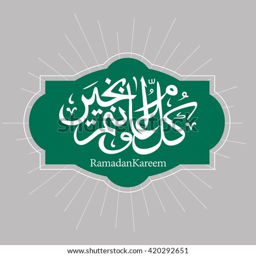
illustration of month with intricate calligraphy for the celebration of community festival .